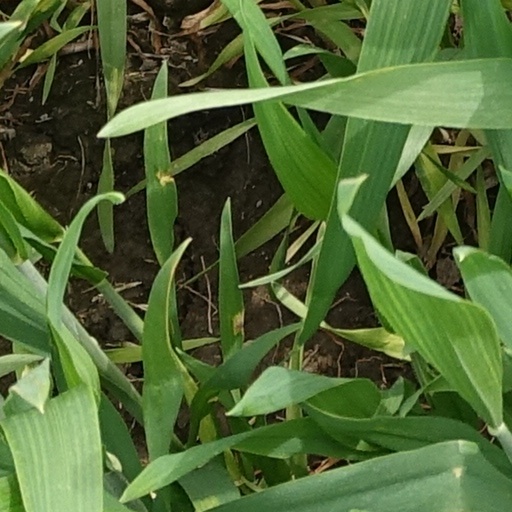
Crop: wheat